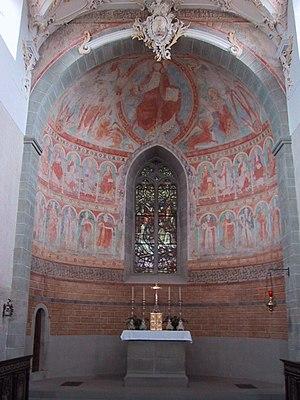
Un cul-de-four est une voûte en forme de quart de sphère, rappelant la forme du four à pain, utilisée dès l'Antiquité et jusqu'à la fin de la période romane pour couvrir les absides.